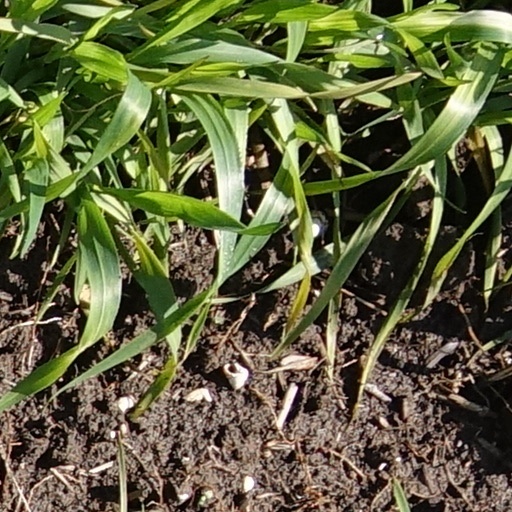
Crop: wheat